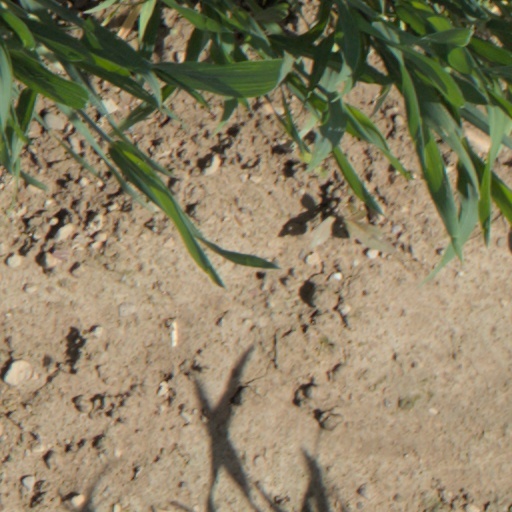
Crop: wheat